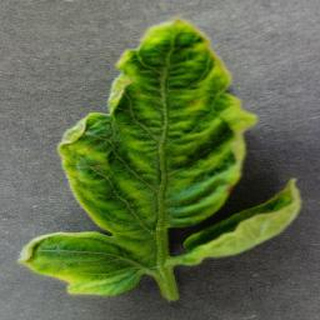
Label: tomato_yellow_leaf_curl_virus